76 Place at Market East

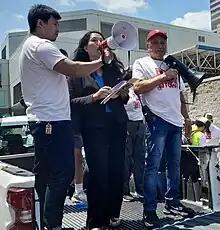
Chinatown residents protesting the planned construction of 76 Place

A study conducted by Dr. Arthur Acolin, the Bob Filley Endowed Chair in the Department of Real Estate at the University of Washington, found that the construction of 76 Place could have cost Pennsylvania and Philadelphia $1 billion in lost tax revenue. Acolin said "under a relatively conservative scenario, there will be some negative impact on existing businesses due to increased congestion, traffic during the construction period, people avoiding the area as some of the streets will be closed and all the traffic patterns will be disrupted..." Acolin predicted that fans would not patronize local businesses before and after the games, but rather concession stands or newer, fancier restaurants that will open along when the arena does. Responding to Acolin's proposal, Bishop Dwayne Royster said that 76 Place would increase income inequality.